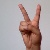
The image shows a hand gesture representing the letter 'V' in Indian Sign Language.